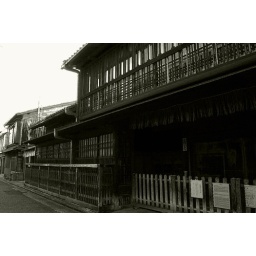
sumiya in black and white